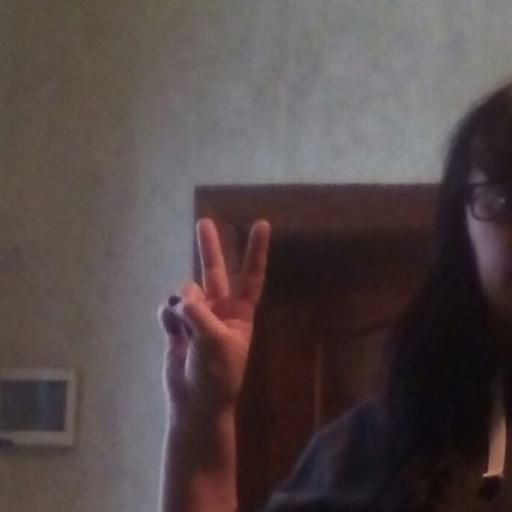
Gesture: peace